Chuhra

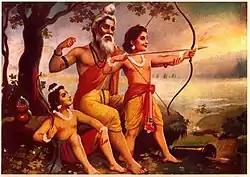
The Chuhras claim descent from Balmiki, composer of the "Ramayana".

The word "Chuhra" is derived from the word "Shudra", one of the varnas in Indian society.